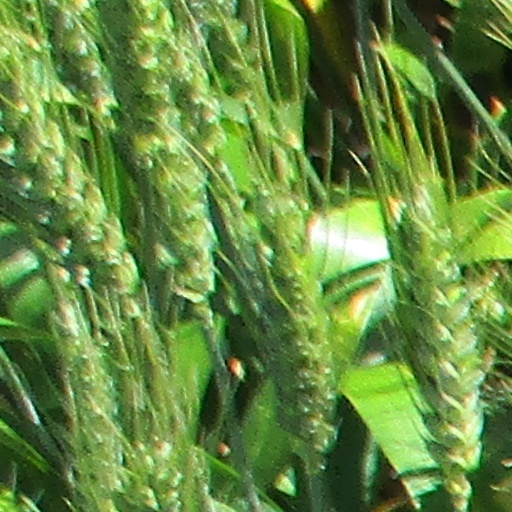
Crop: wheat